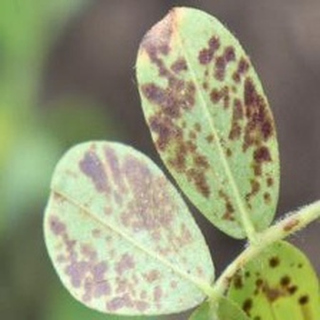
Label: groundnut_rust